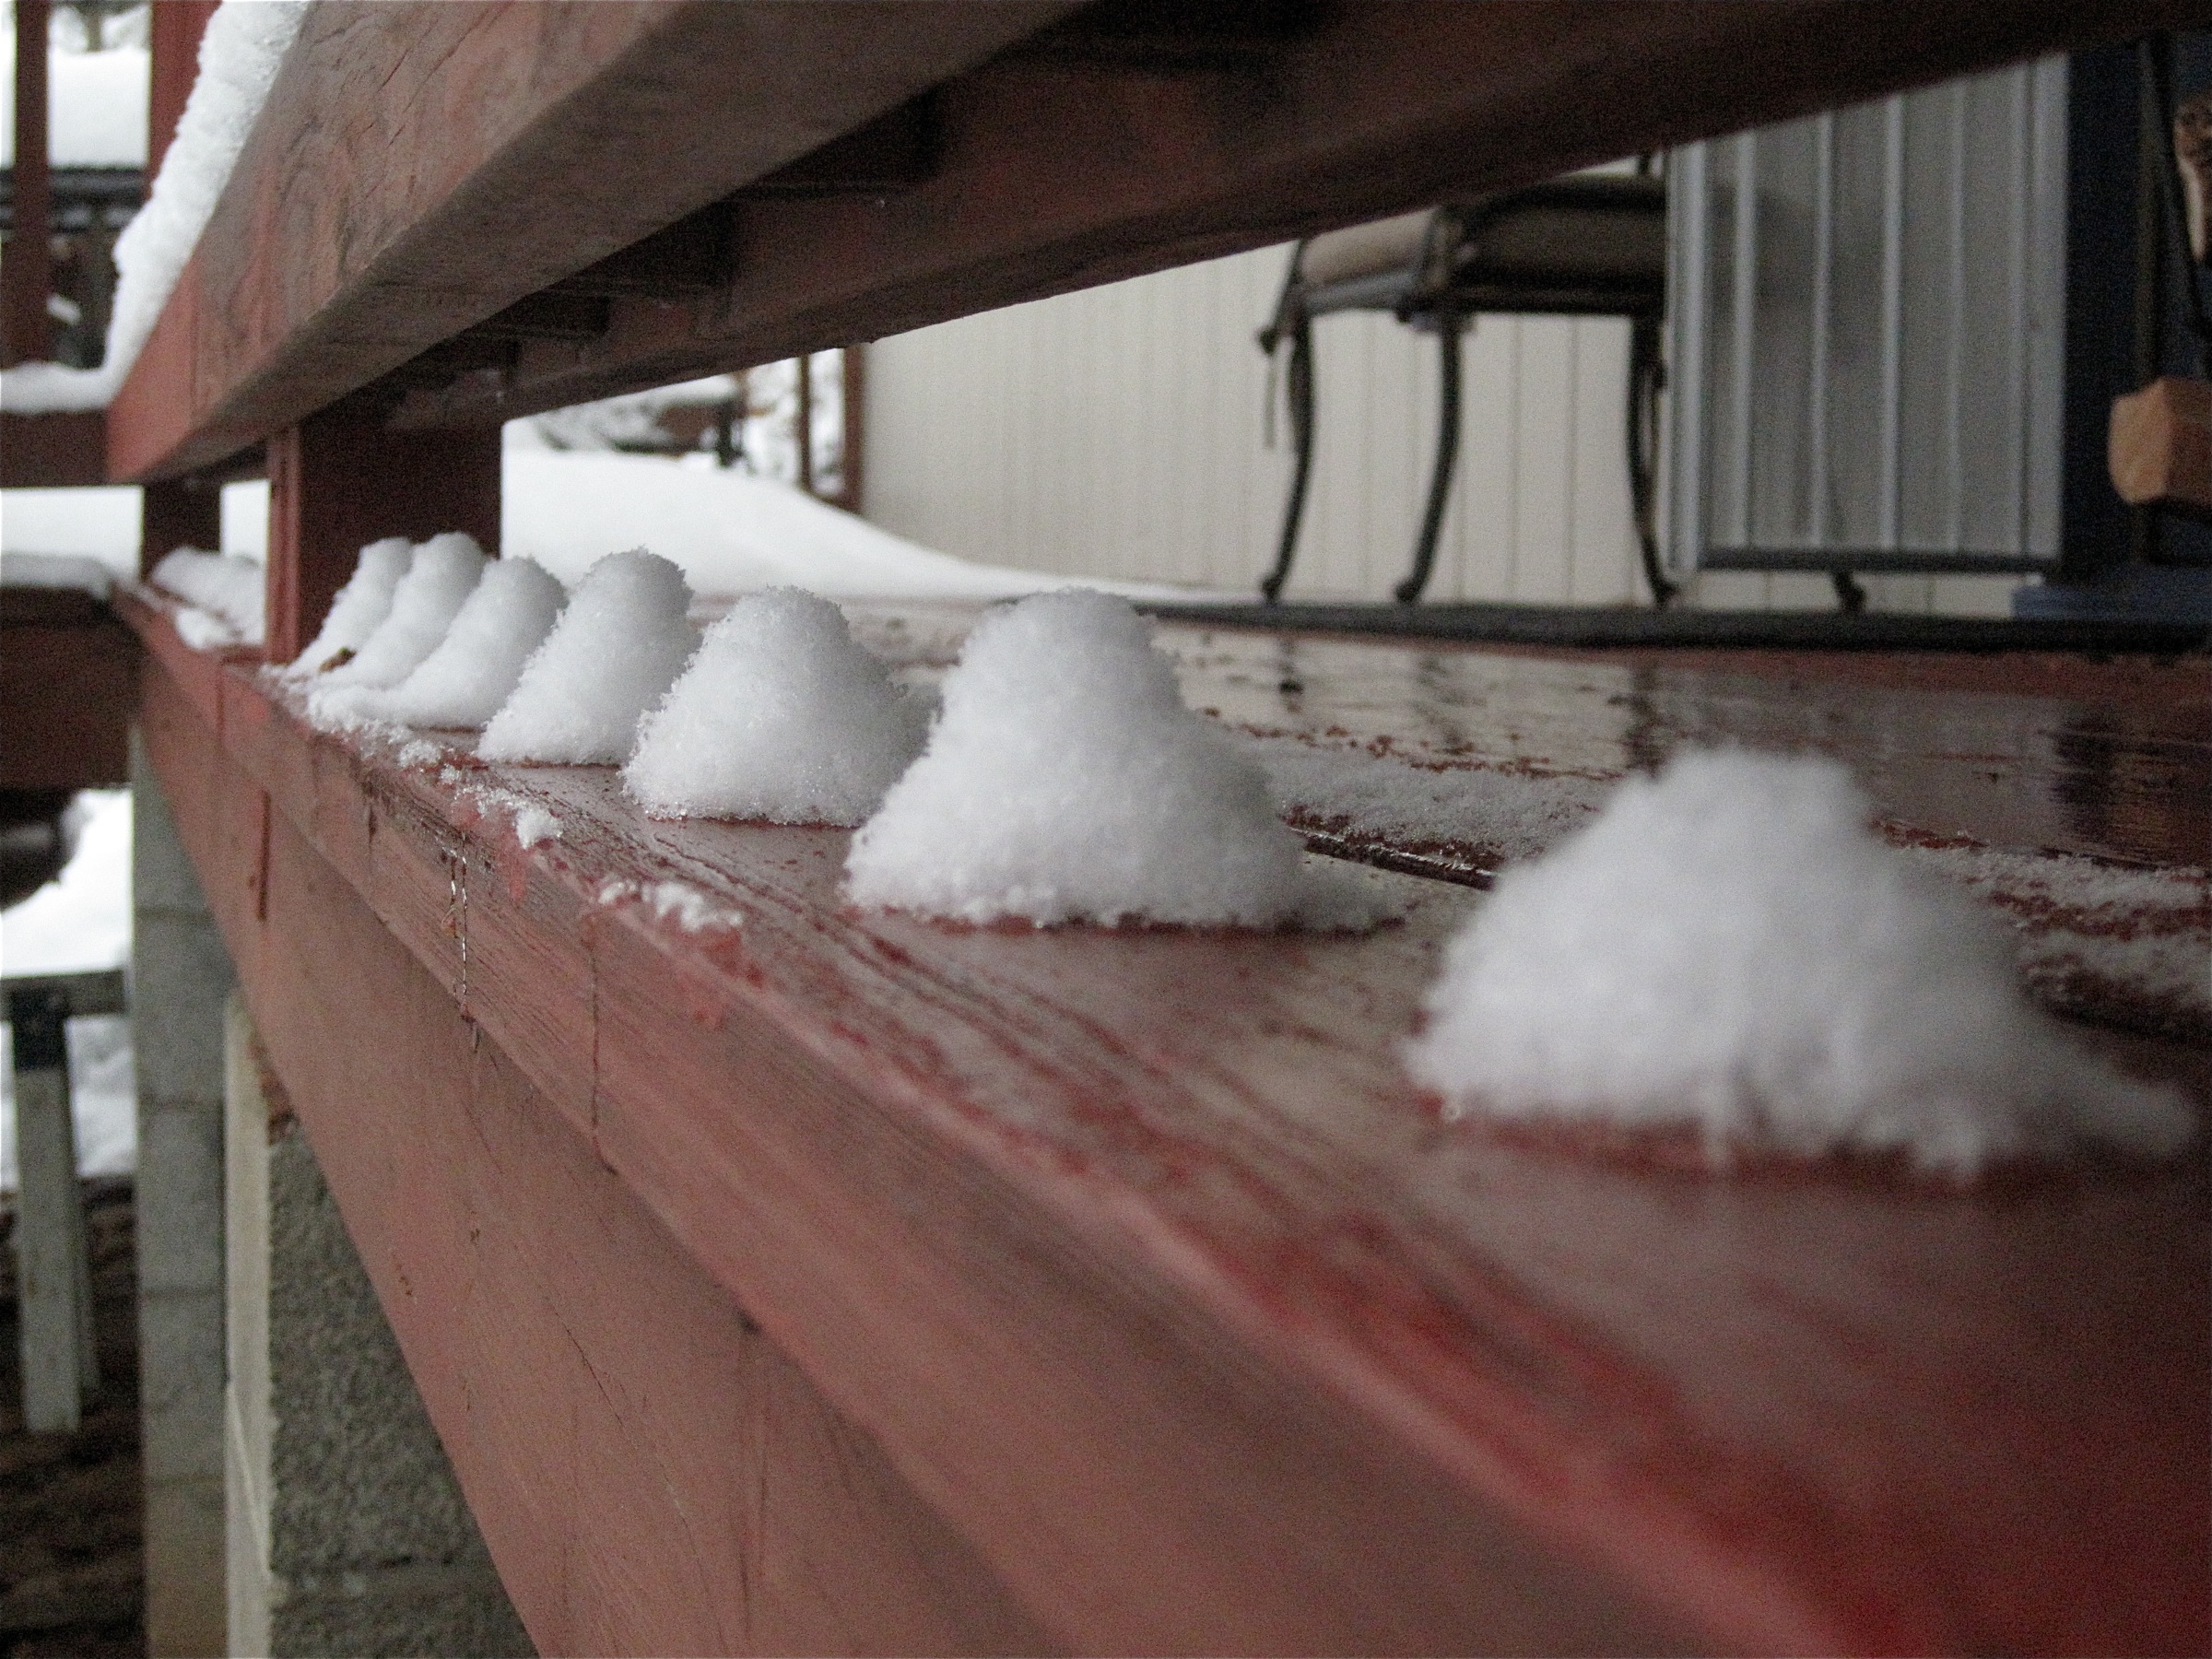
snow, winter, wood, white, ice, weather, 2009365, freezing